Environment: real
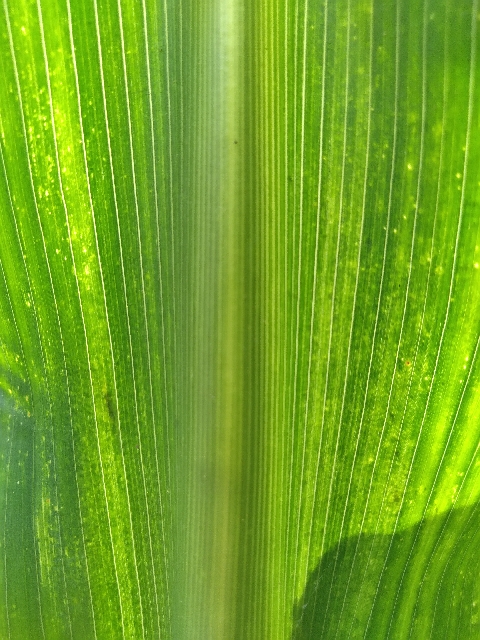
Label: lethal_necrosis